Aamra

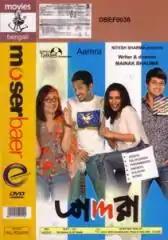
DVD cover

Aamra is a 2006 Indian Bengali-language film directed by Mainak Bhaumik. The film stars Jisshu Sengupta, Parambrata Chatterjee, and Nilanjana Sharma. The film explores the lives of six characters from diverse backgrounds and their perspectives on love and relationships.